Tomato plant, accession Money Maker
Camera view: horizontal (90 deg, fisheye); turntable rotation: 30 degrees
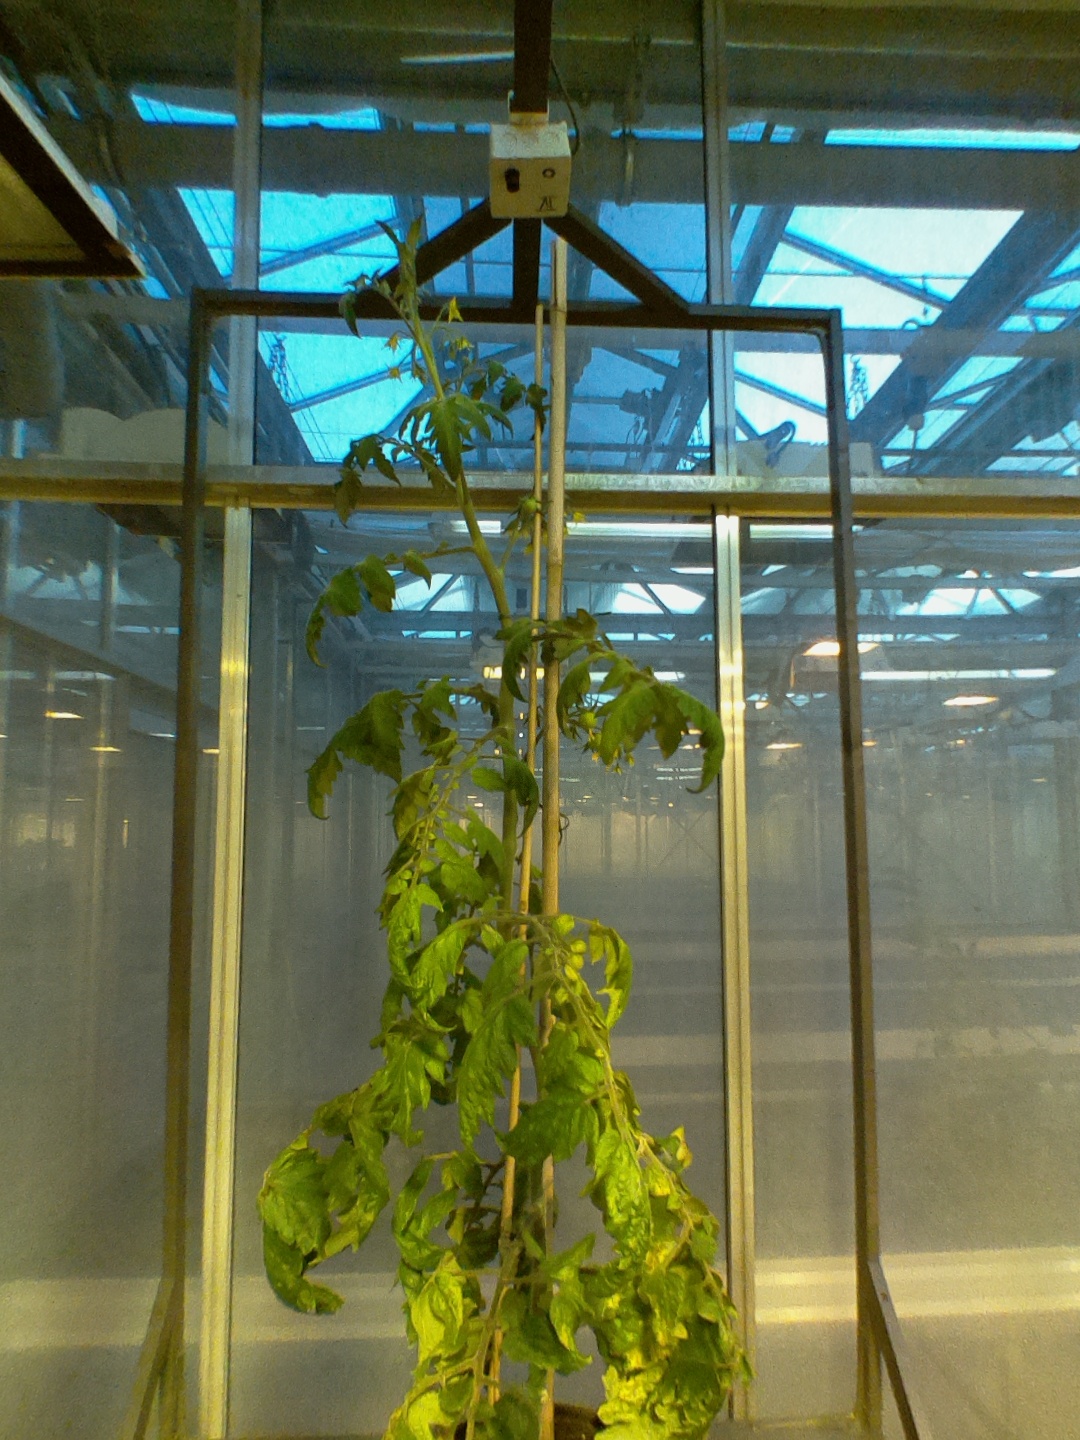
BBCH growth stage 70: Fruits at the main stem or branches visibles